Marsham Towers

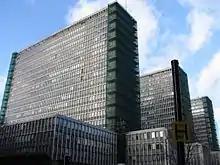
Marsham Towers, with netting to protect passers-by against pieces of falling concrete.

The Marsham Towers were three government buildings at the corner of Marsham Street and Great Peter Street in Westminster, Greater London. They served as the headquarters of the Department of the Environment.